House at 136 Hampstead Street

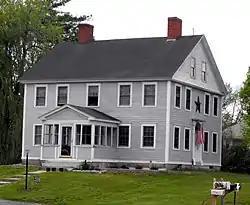

The House at 136 Hampstead Street in Methuen, Massachusetts is a well-preserved rural Greek Revival farmhouse. It is a nearly square -story wood-frame house, with a side gable roof and clapboard siding. It has four window bays on the gable end, two on each side of a central doorway, and five bays on the longer side. The doorway on the gable end retains a decorative surround with a glazed transom and narrow pilasters. The house is representative of rural agricultural development that took place in Methuen to provide goods to the growing cities of Lawrence and Lowell.